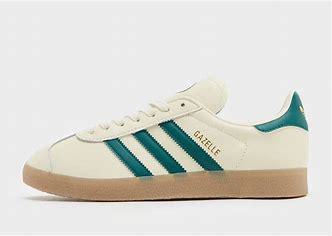
Brand: Adidas
Model: Gazelle